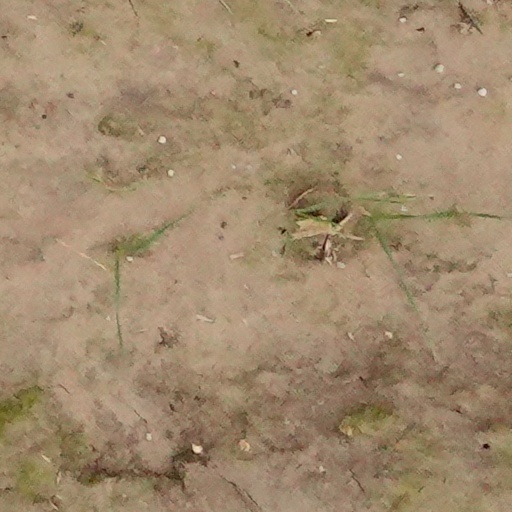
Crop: wheat